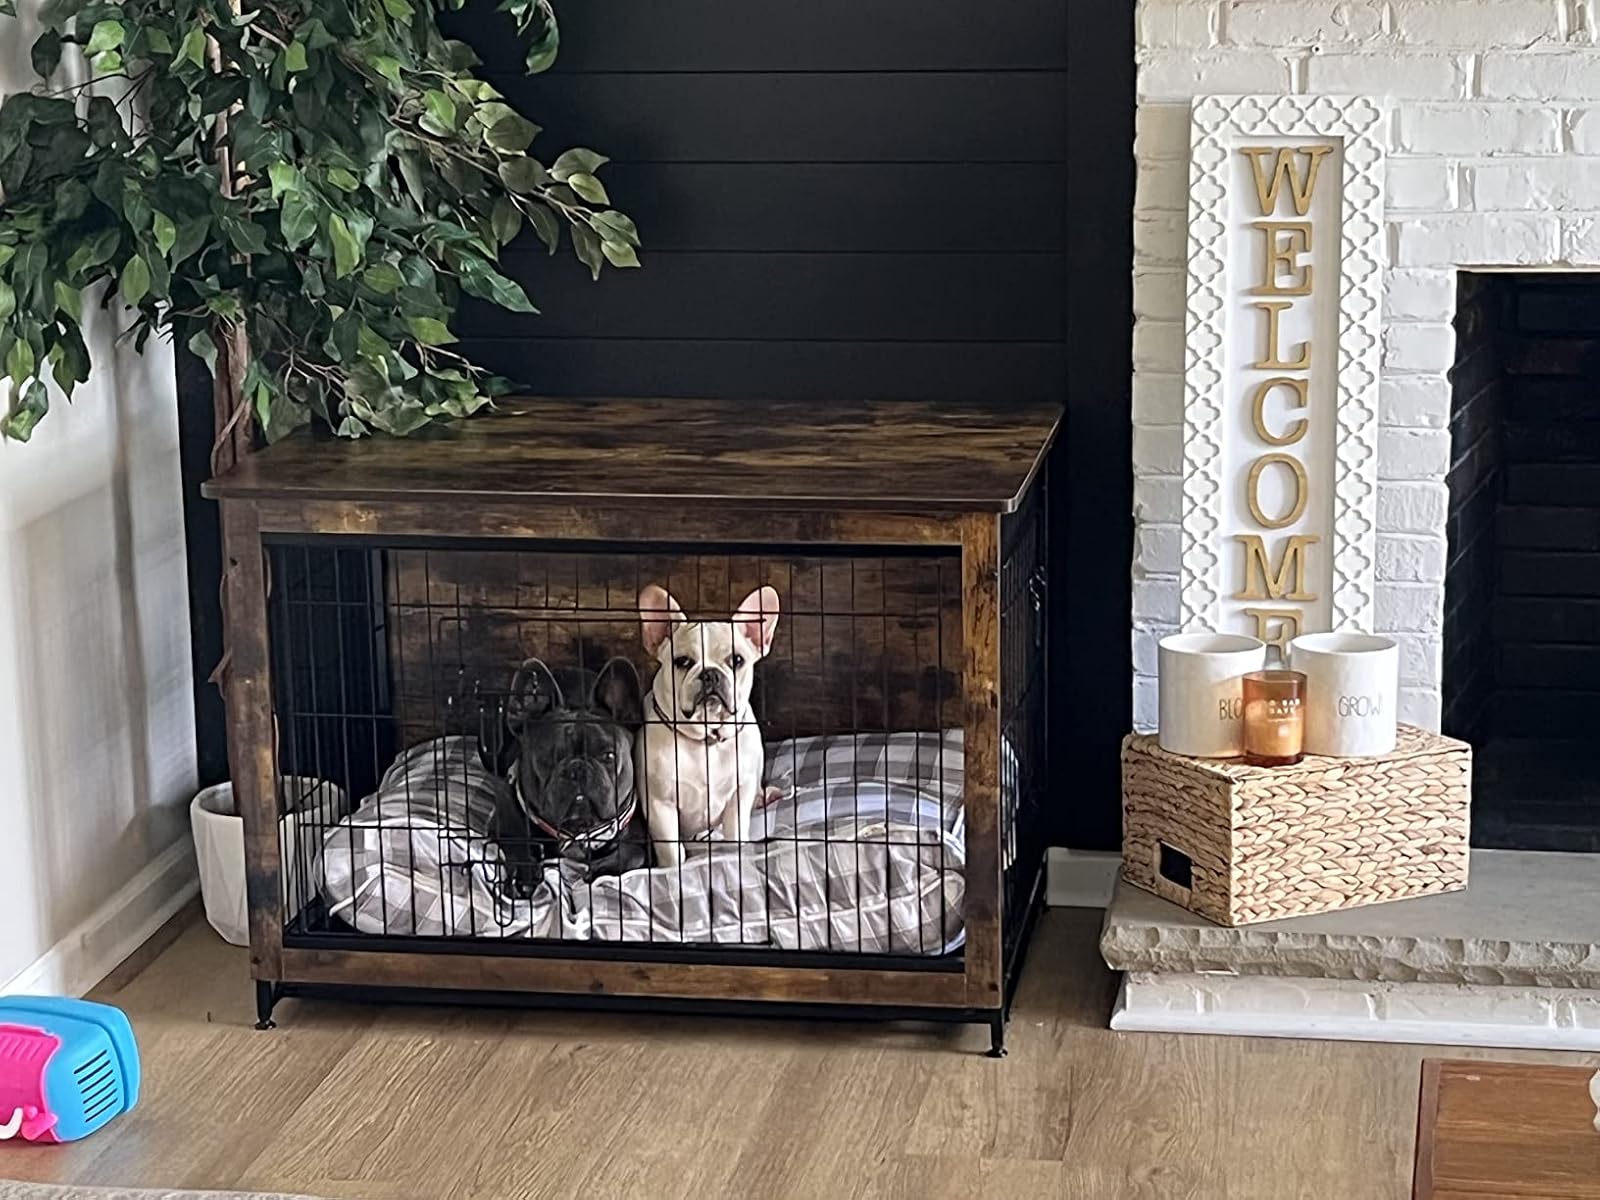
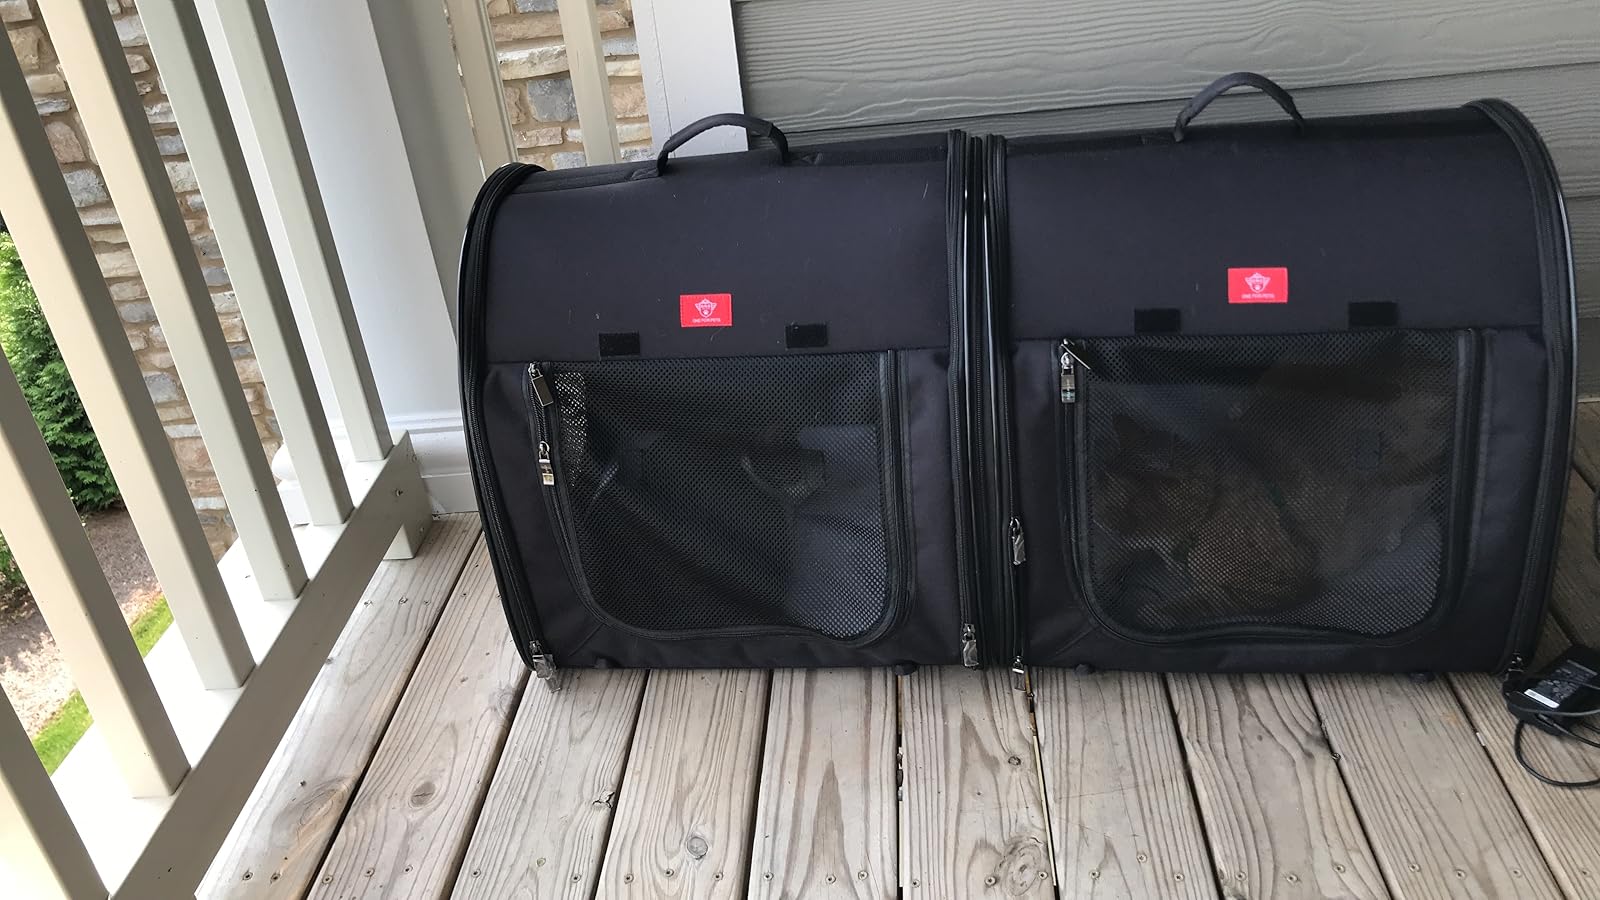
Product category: items_kennel
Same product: no